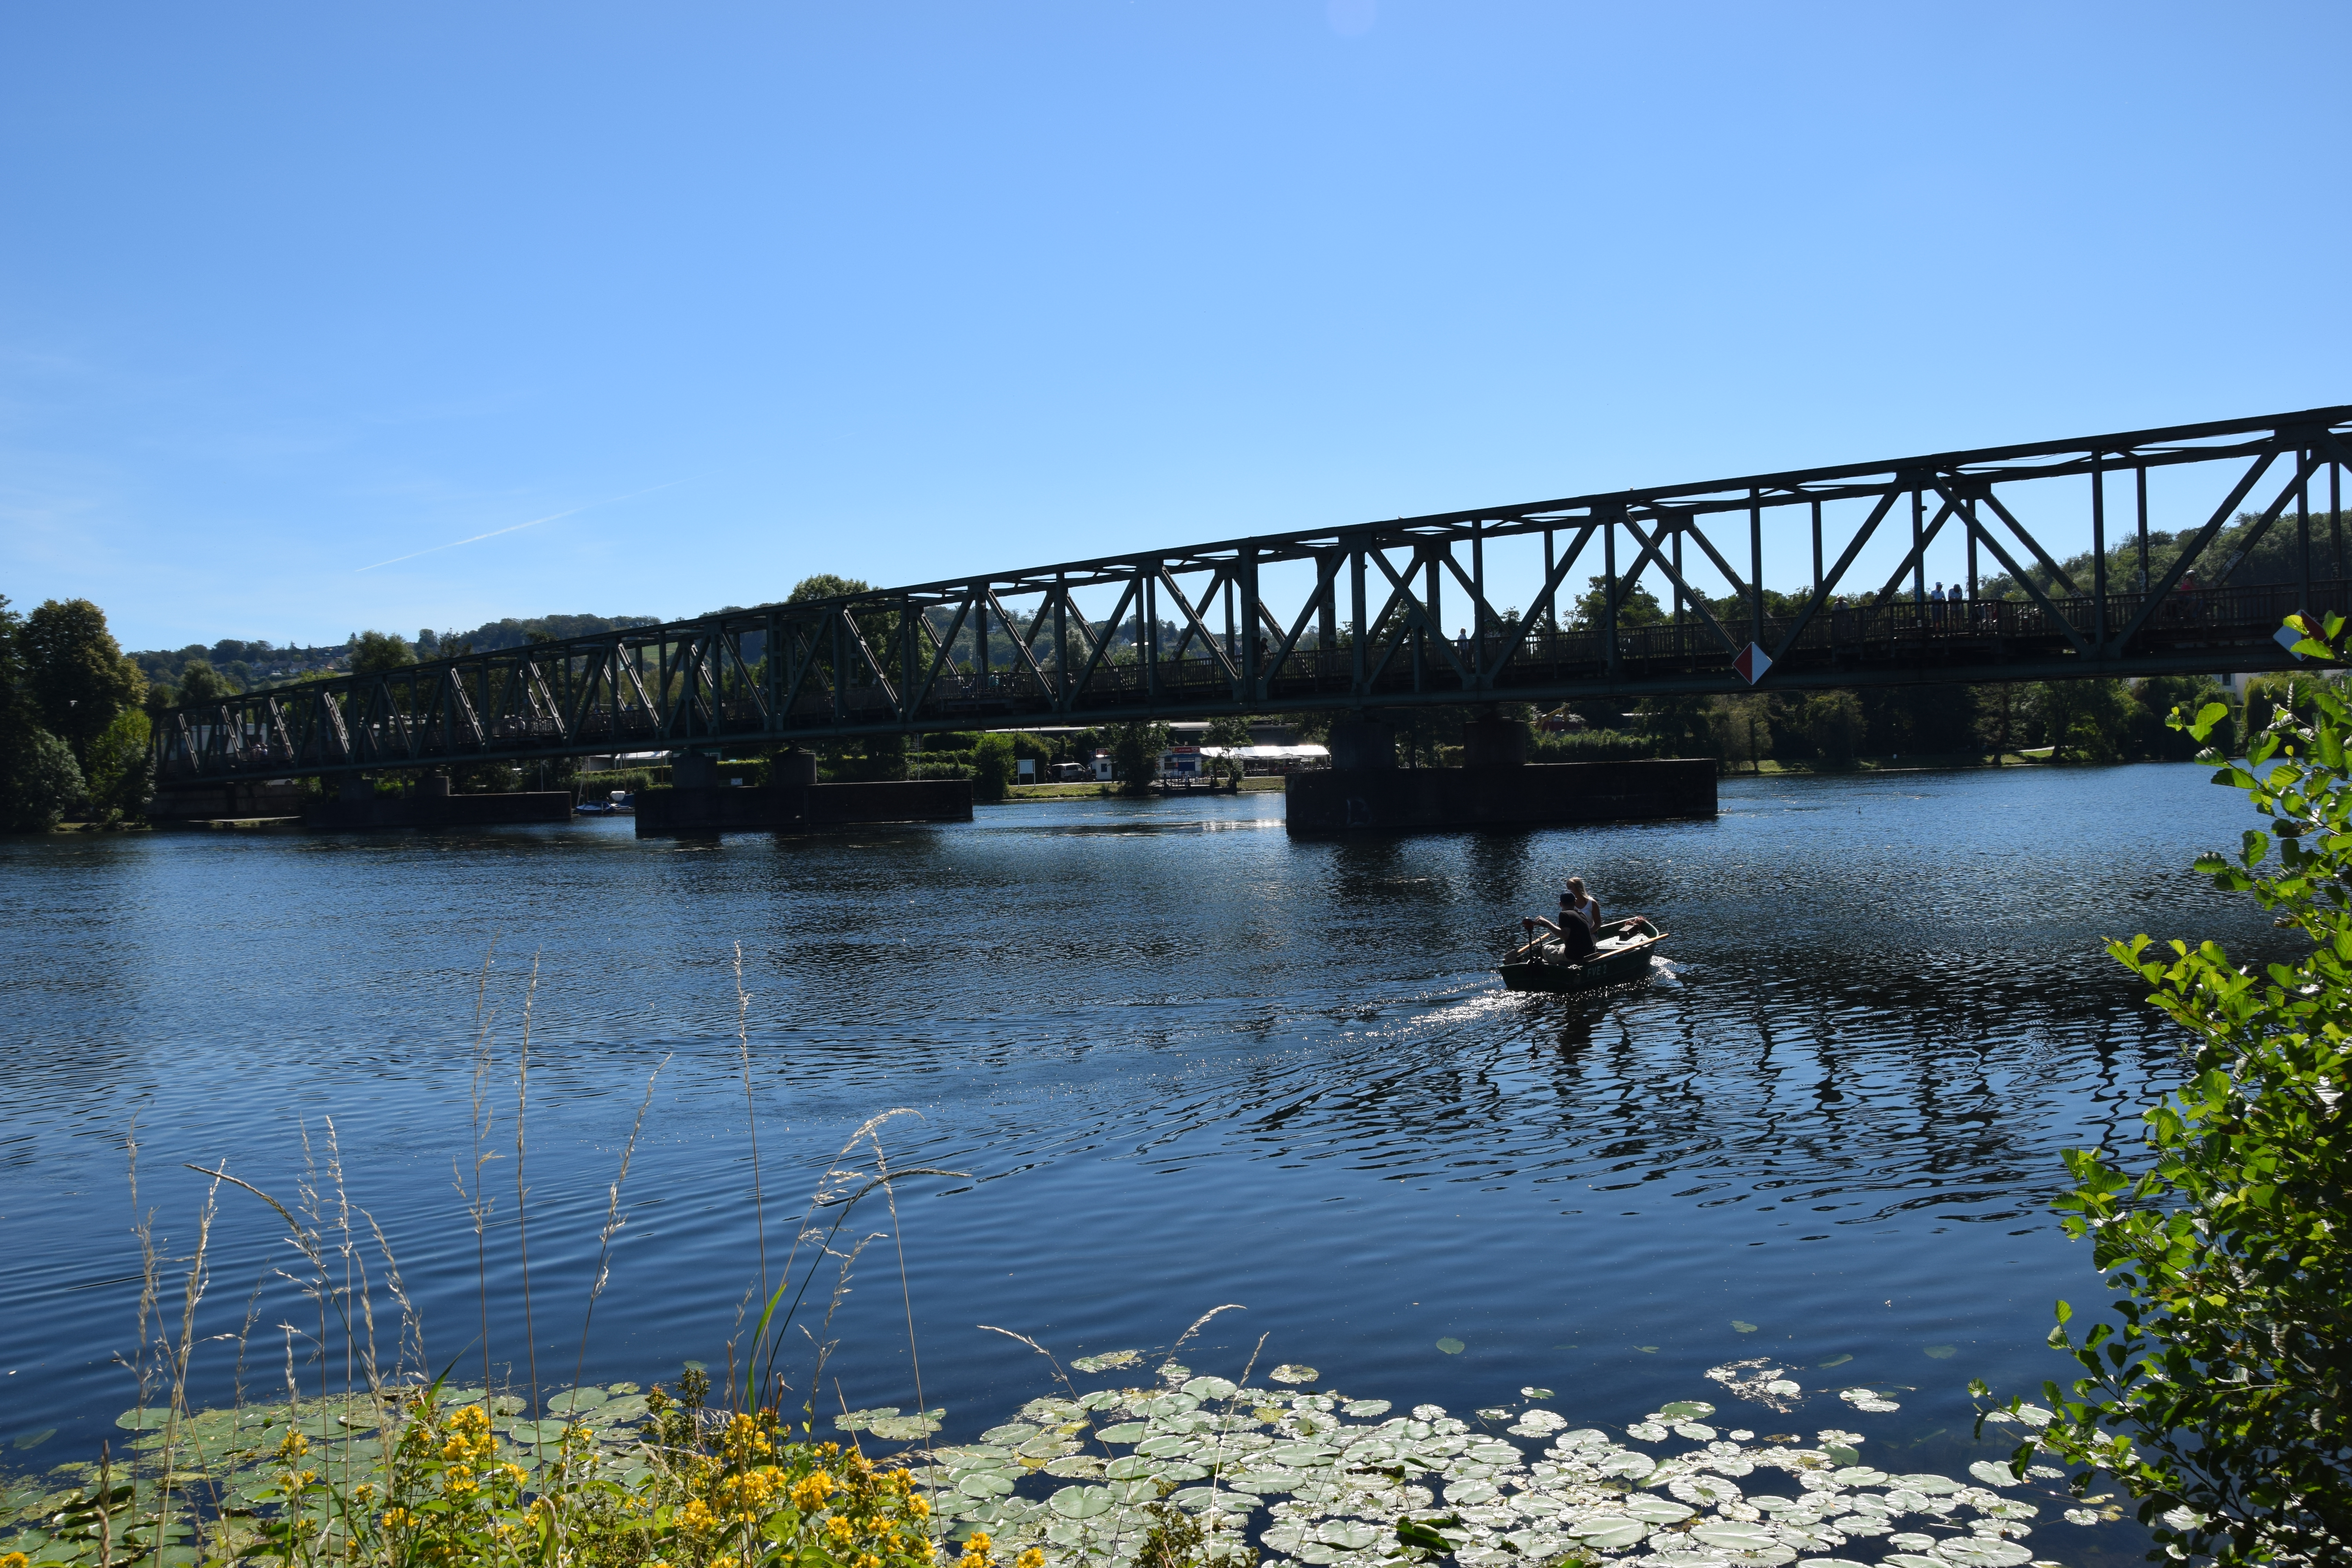
Heisingen, Bruecke, bridge, see, baldeneysee, landschaft, nature, schiff, kanu, river, water, bank, tree, truss bridge, watercourse, bailey bridge, lake, suspension bridge, nonbuilding structure, bayou, trestle, reflection, plant, wetland, girder bridge, reservoir, channel